List of headgear

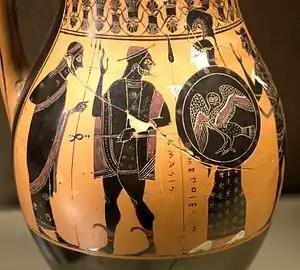
Hermes wearing a hat. Ancient Greek Attic black-figure olpe, 550–530 BC. Louvre Museum, Paris.

Headgear is worn for many purposes, including protection against the elements, decoration, or for religious or cultural reasons, including social conventions. This is a list of headgear, both modern and historical.